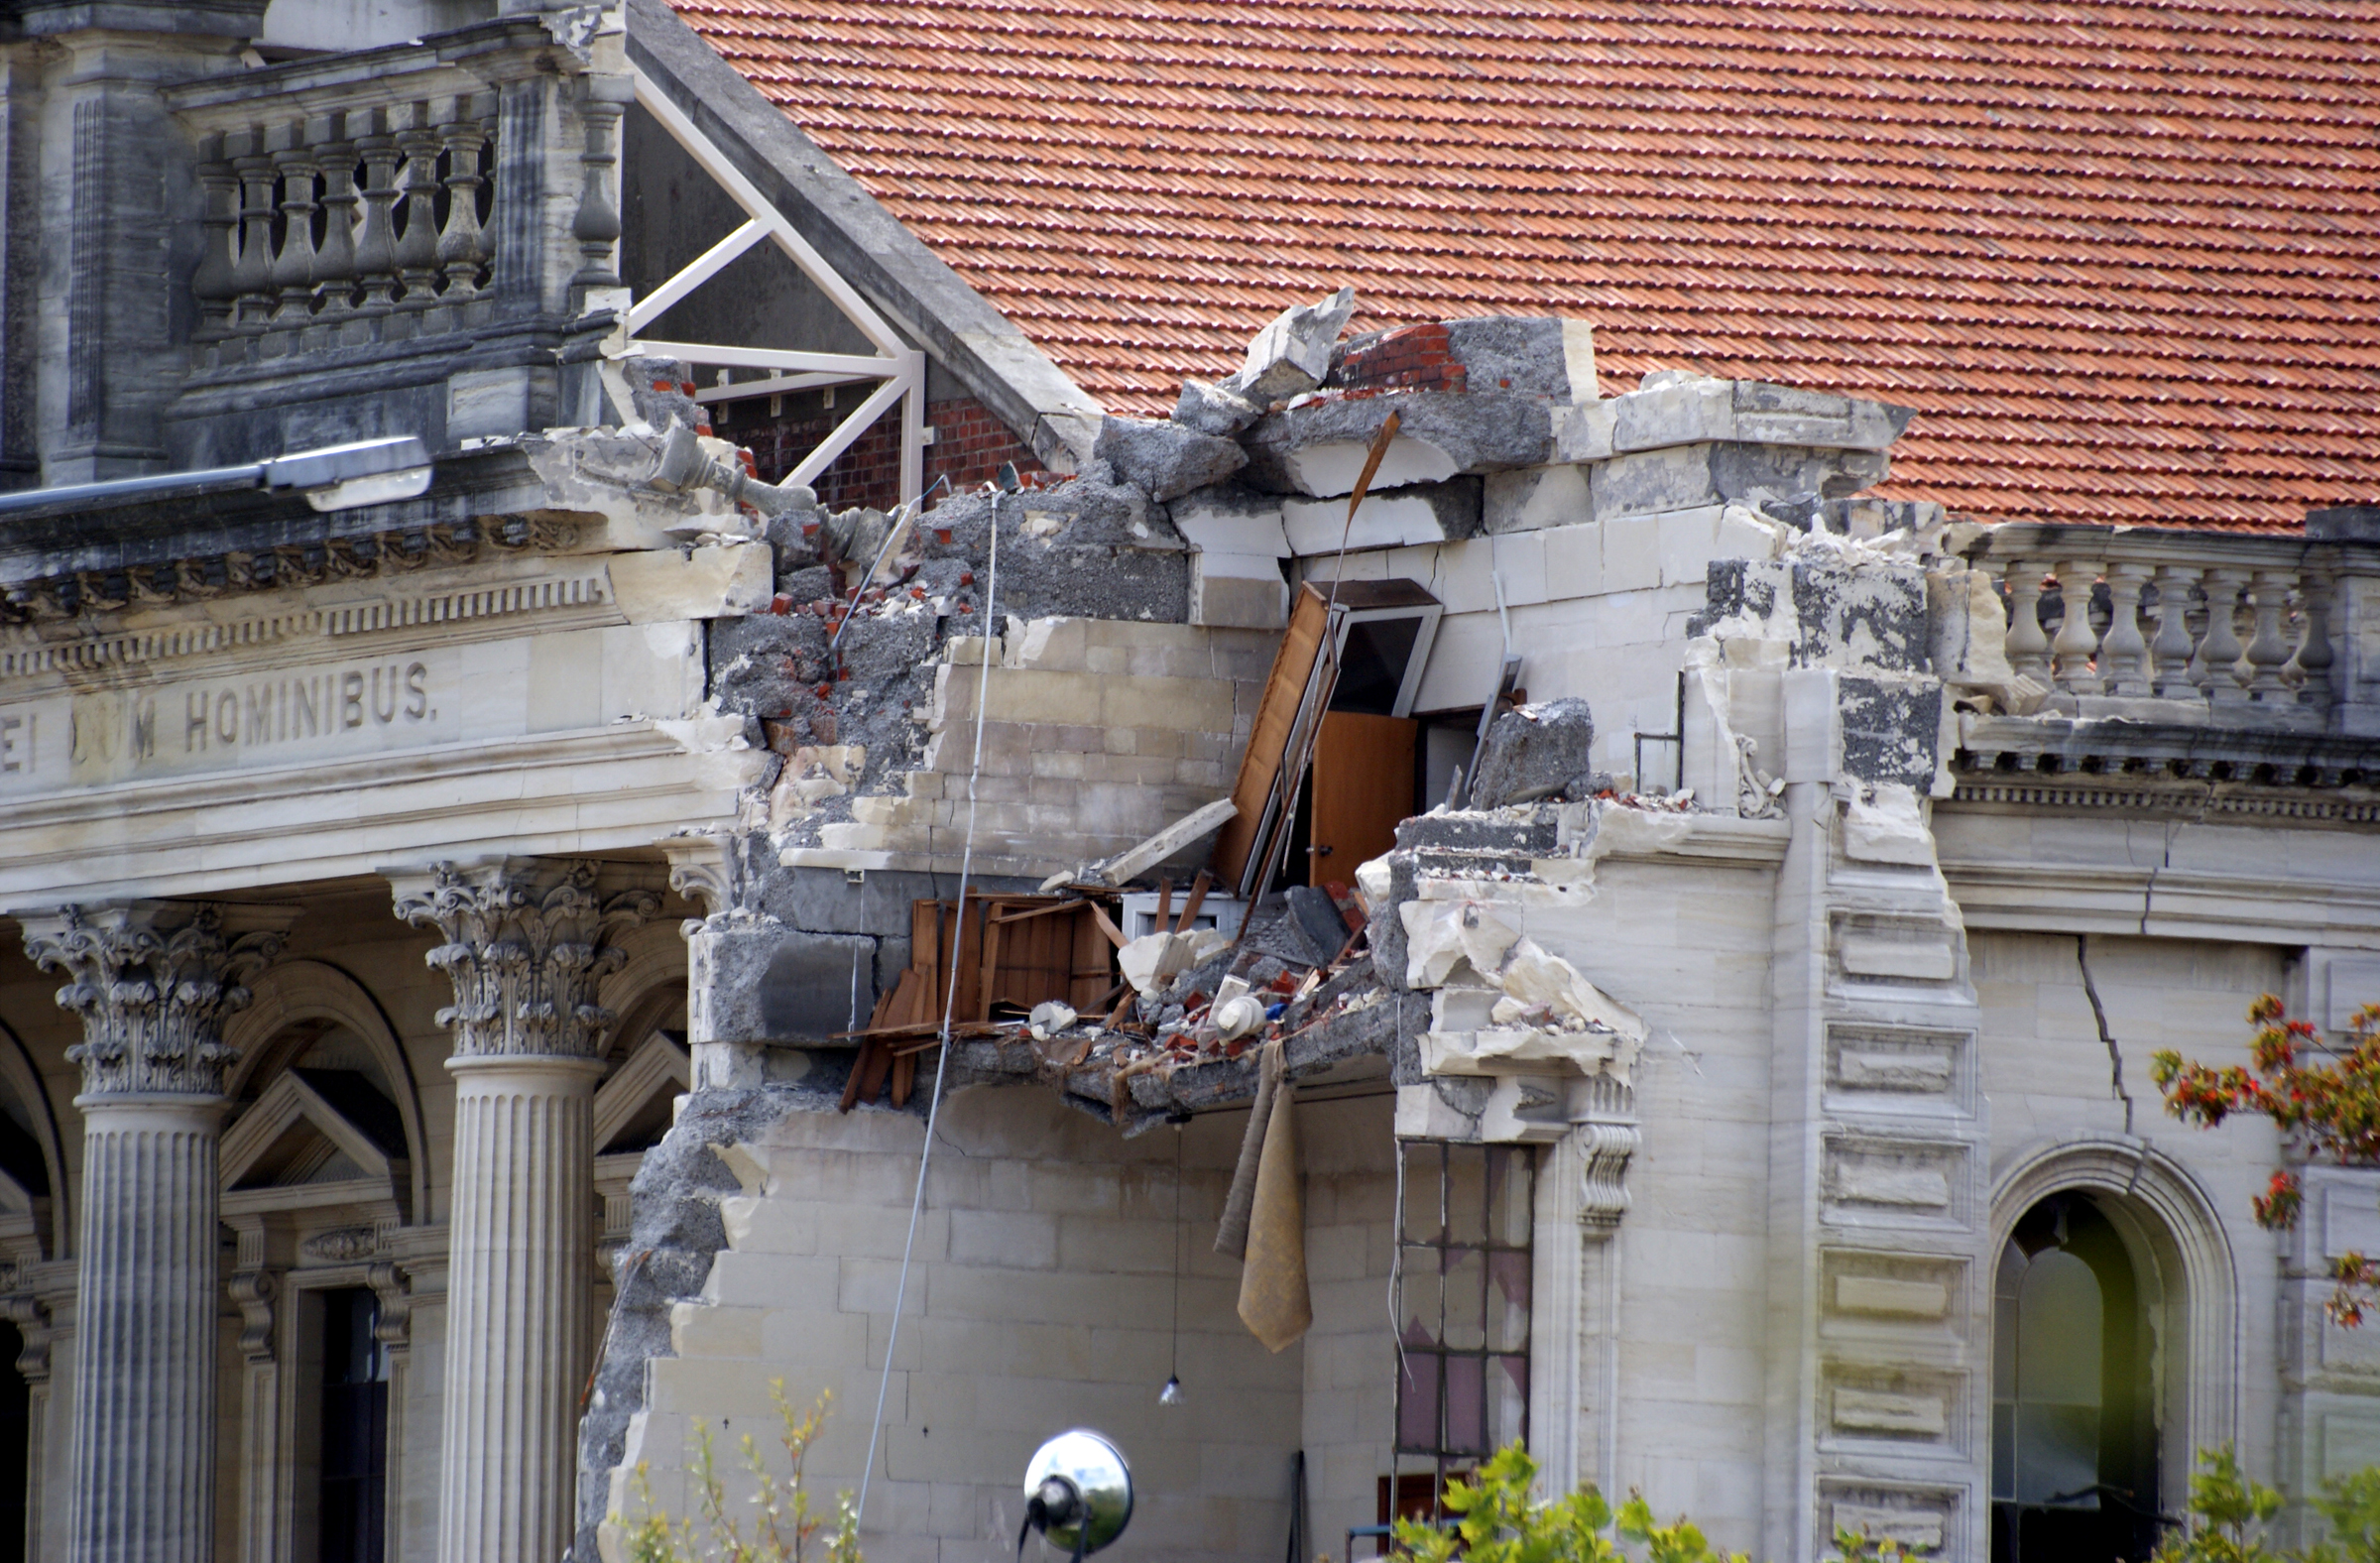
facade, demolition, oamarulimestone, earthquake